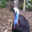
Label: bird